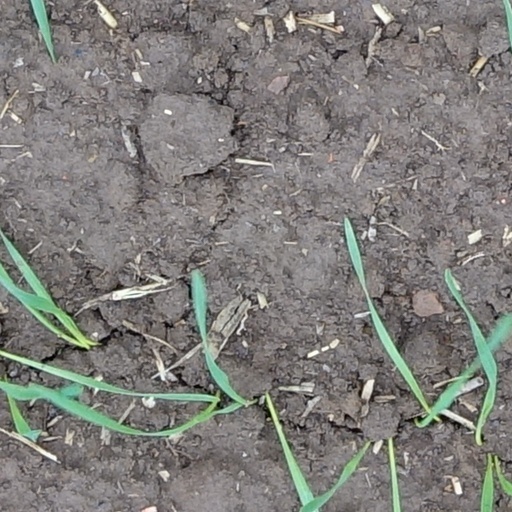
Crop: wheat